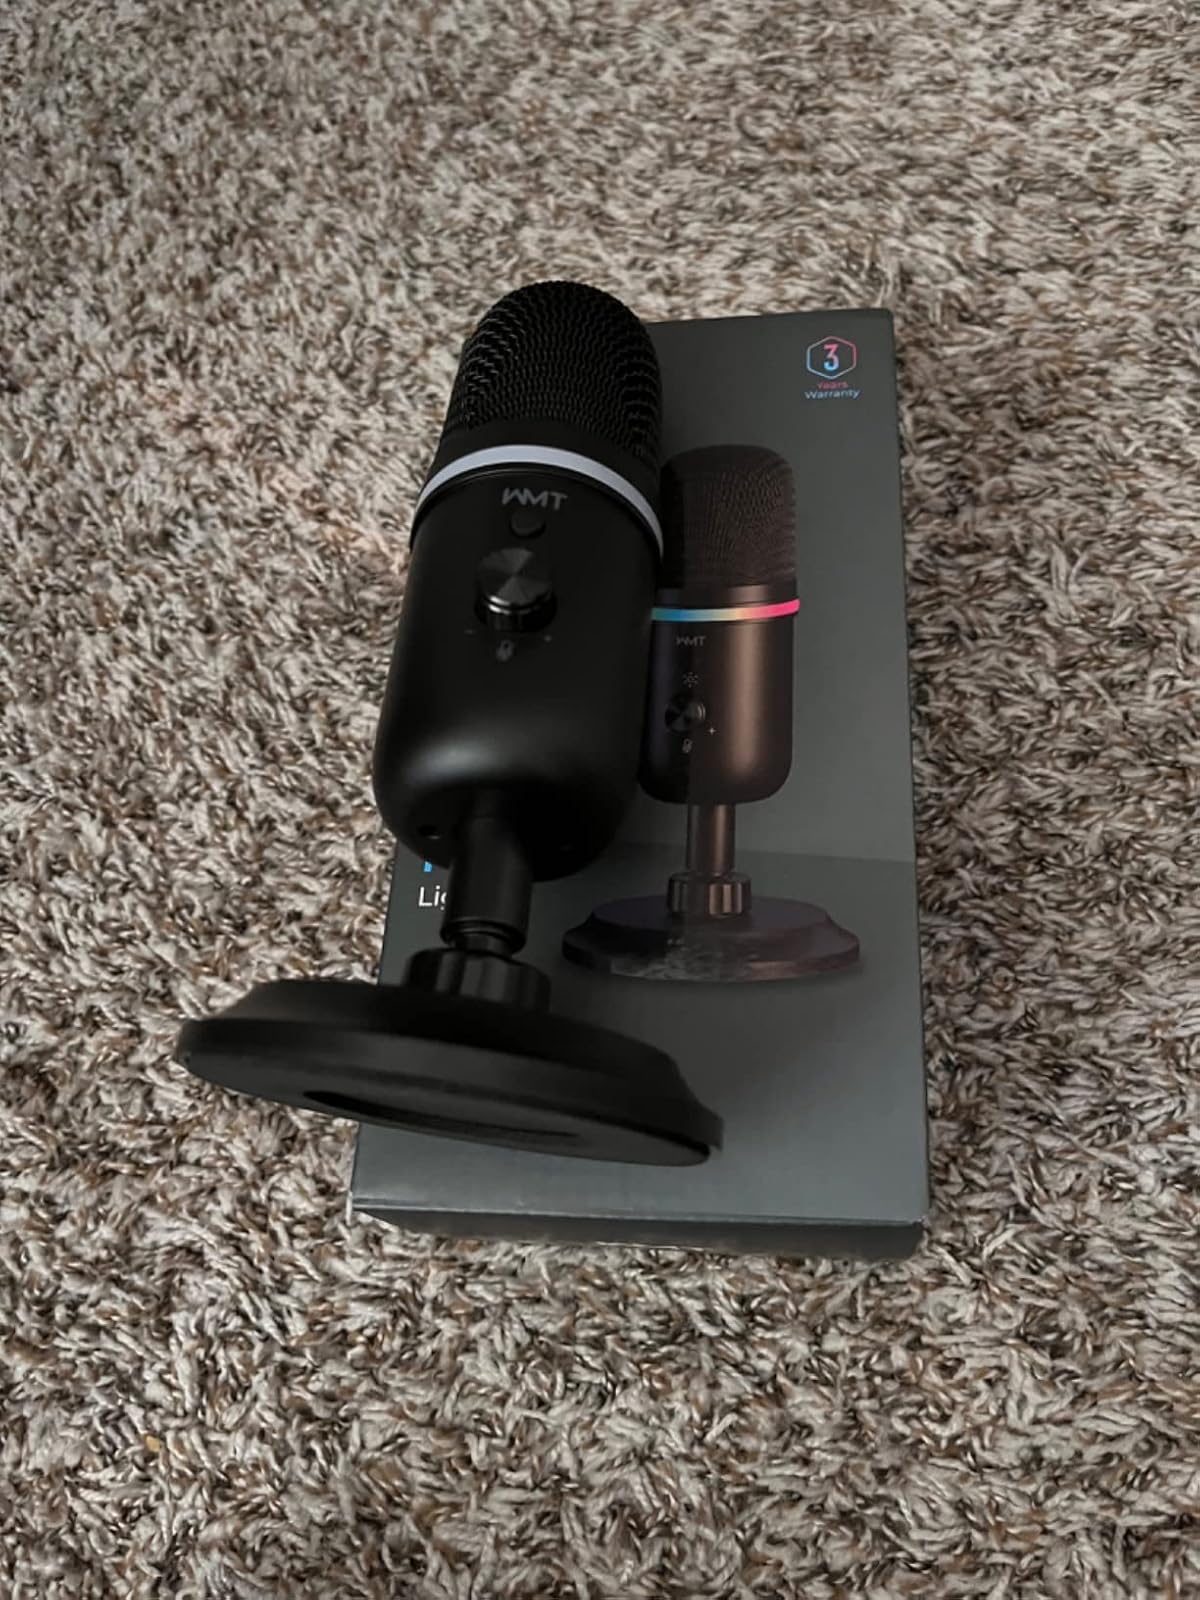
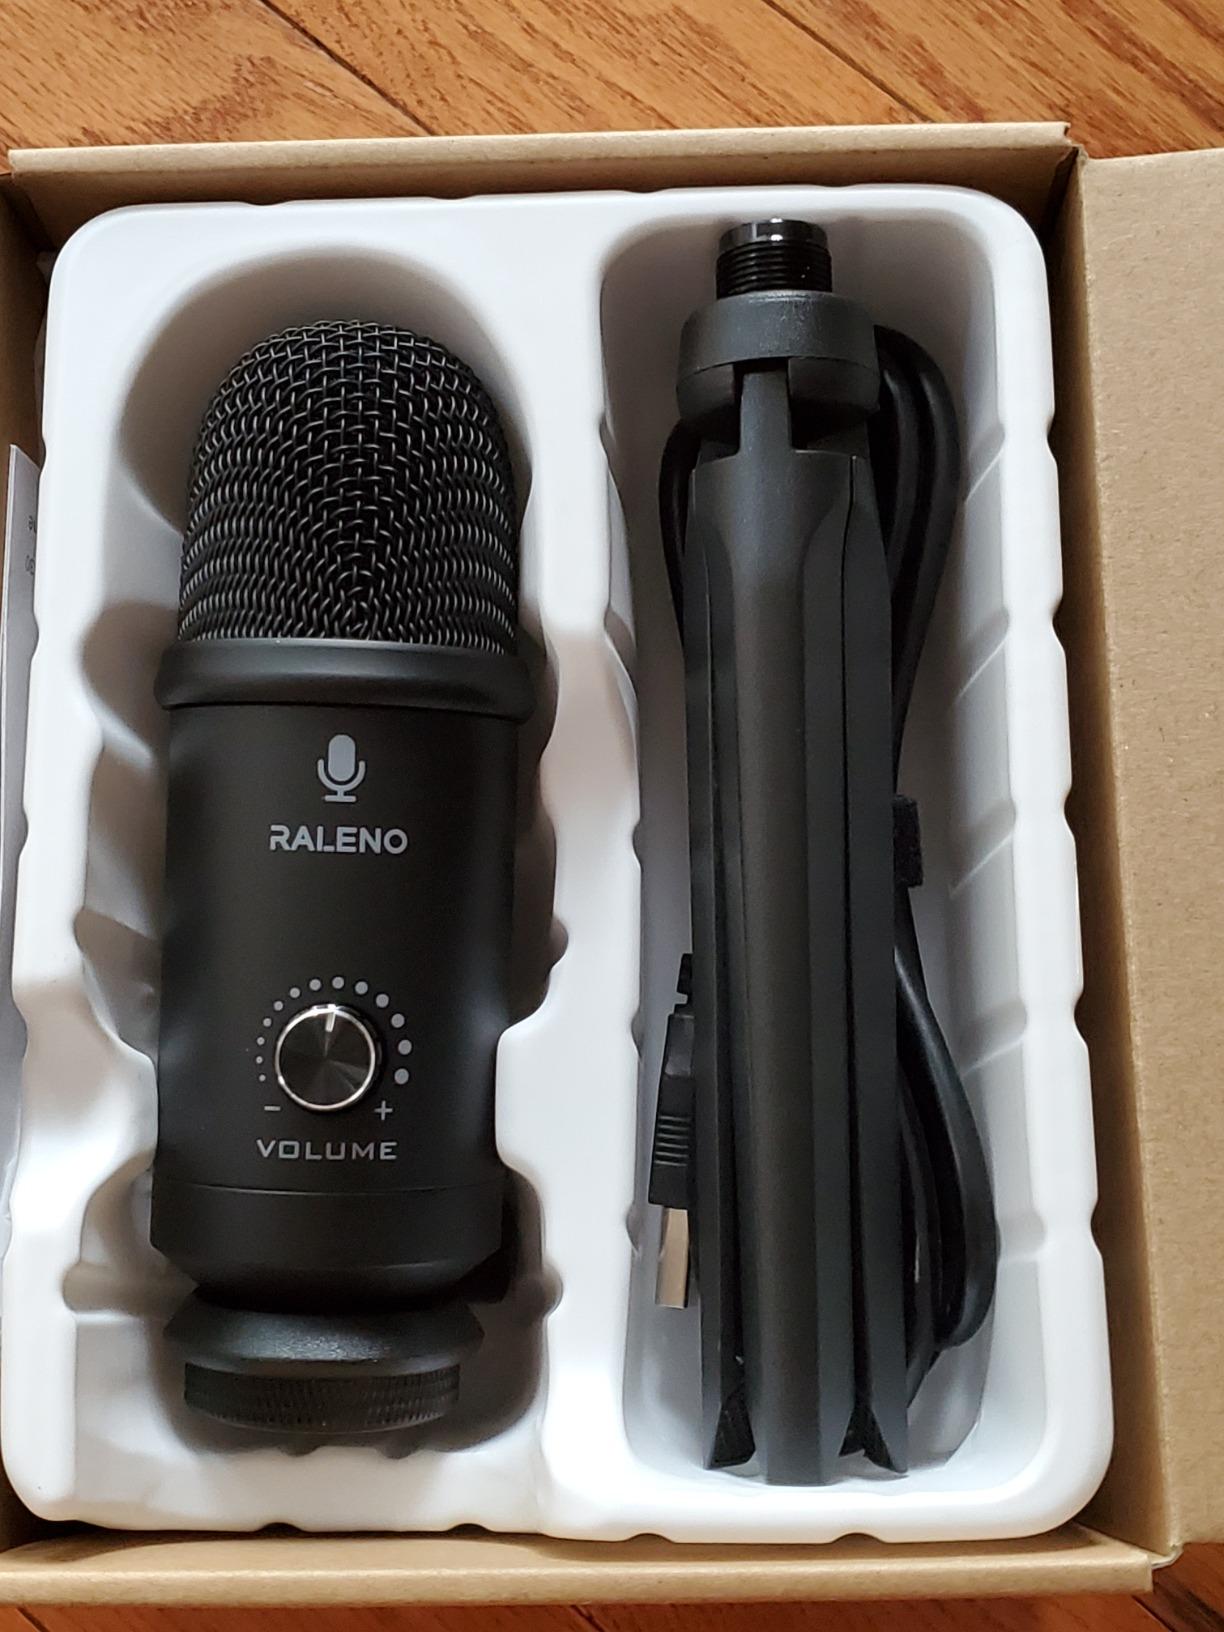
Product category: microphone
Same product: no